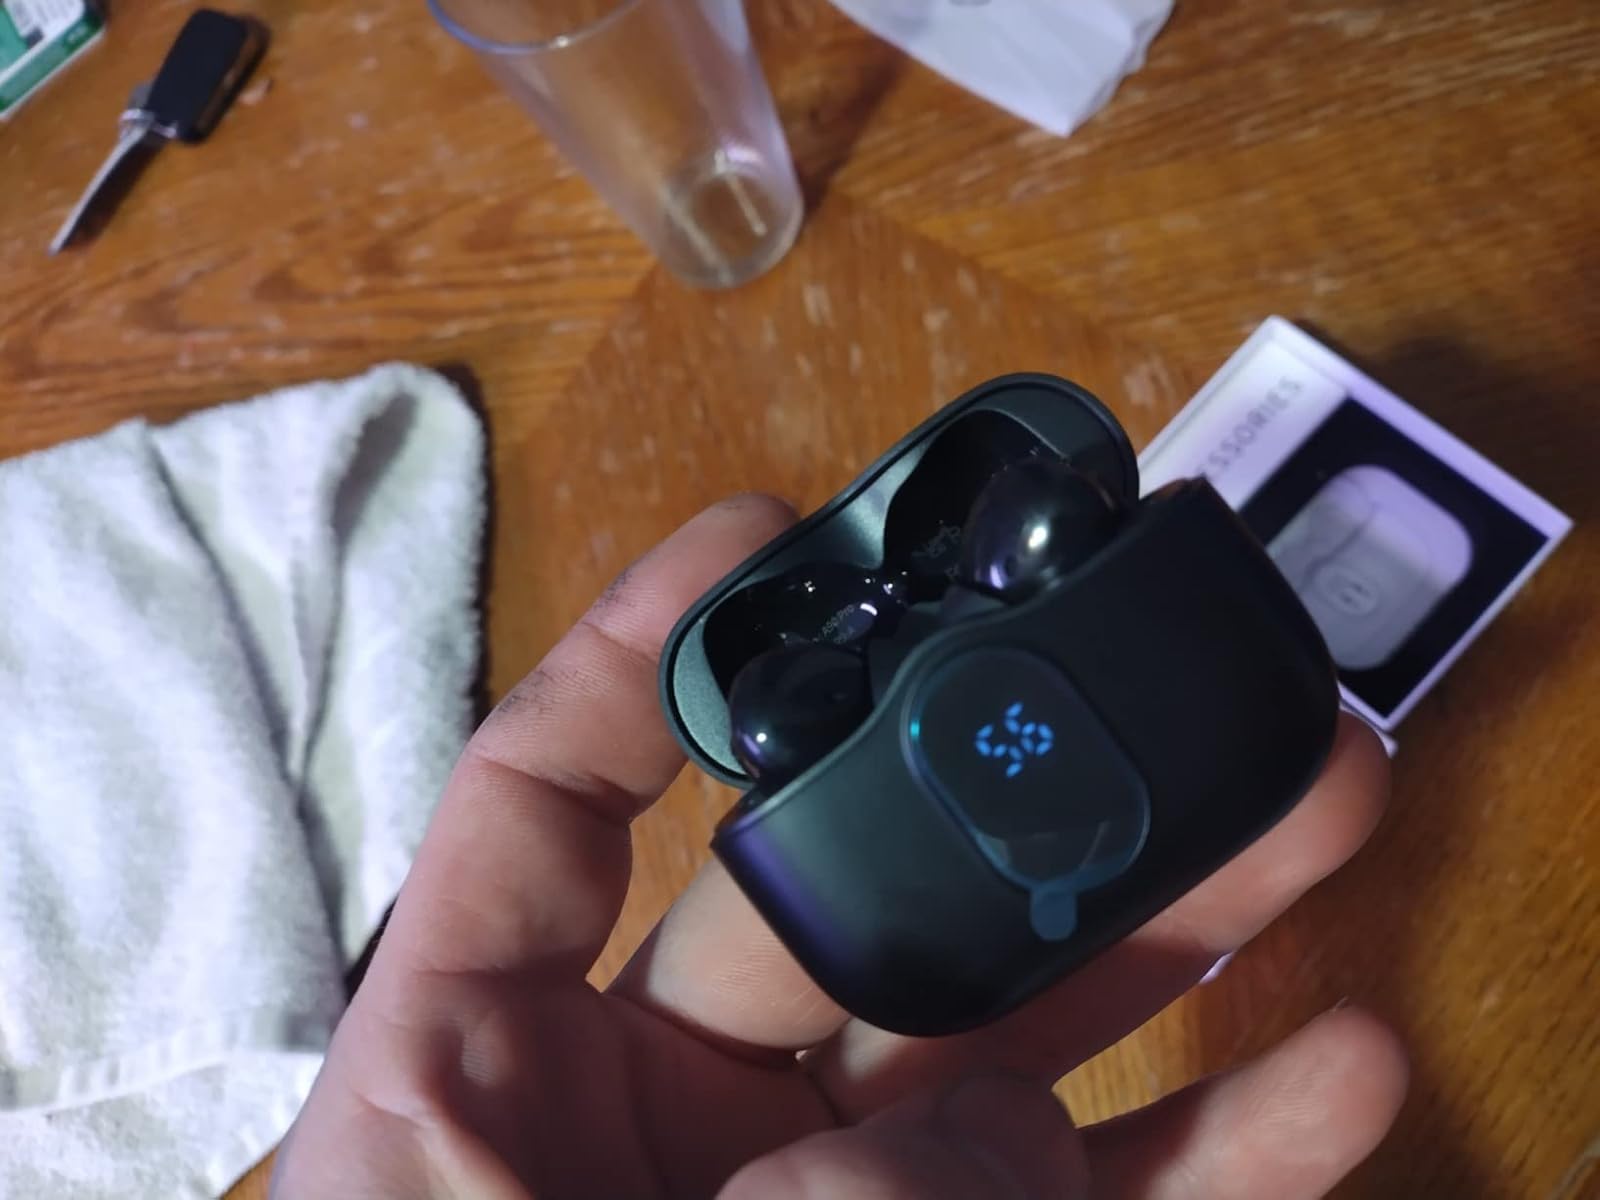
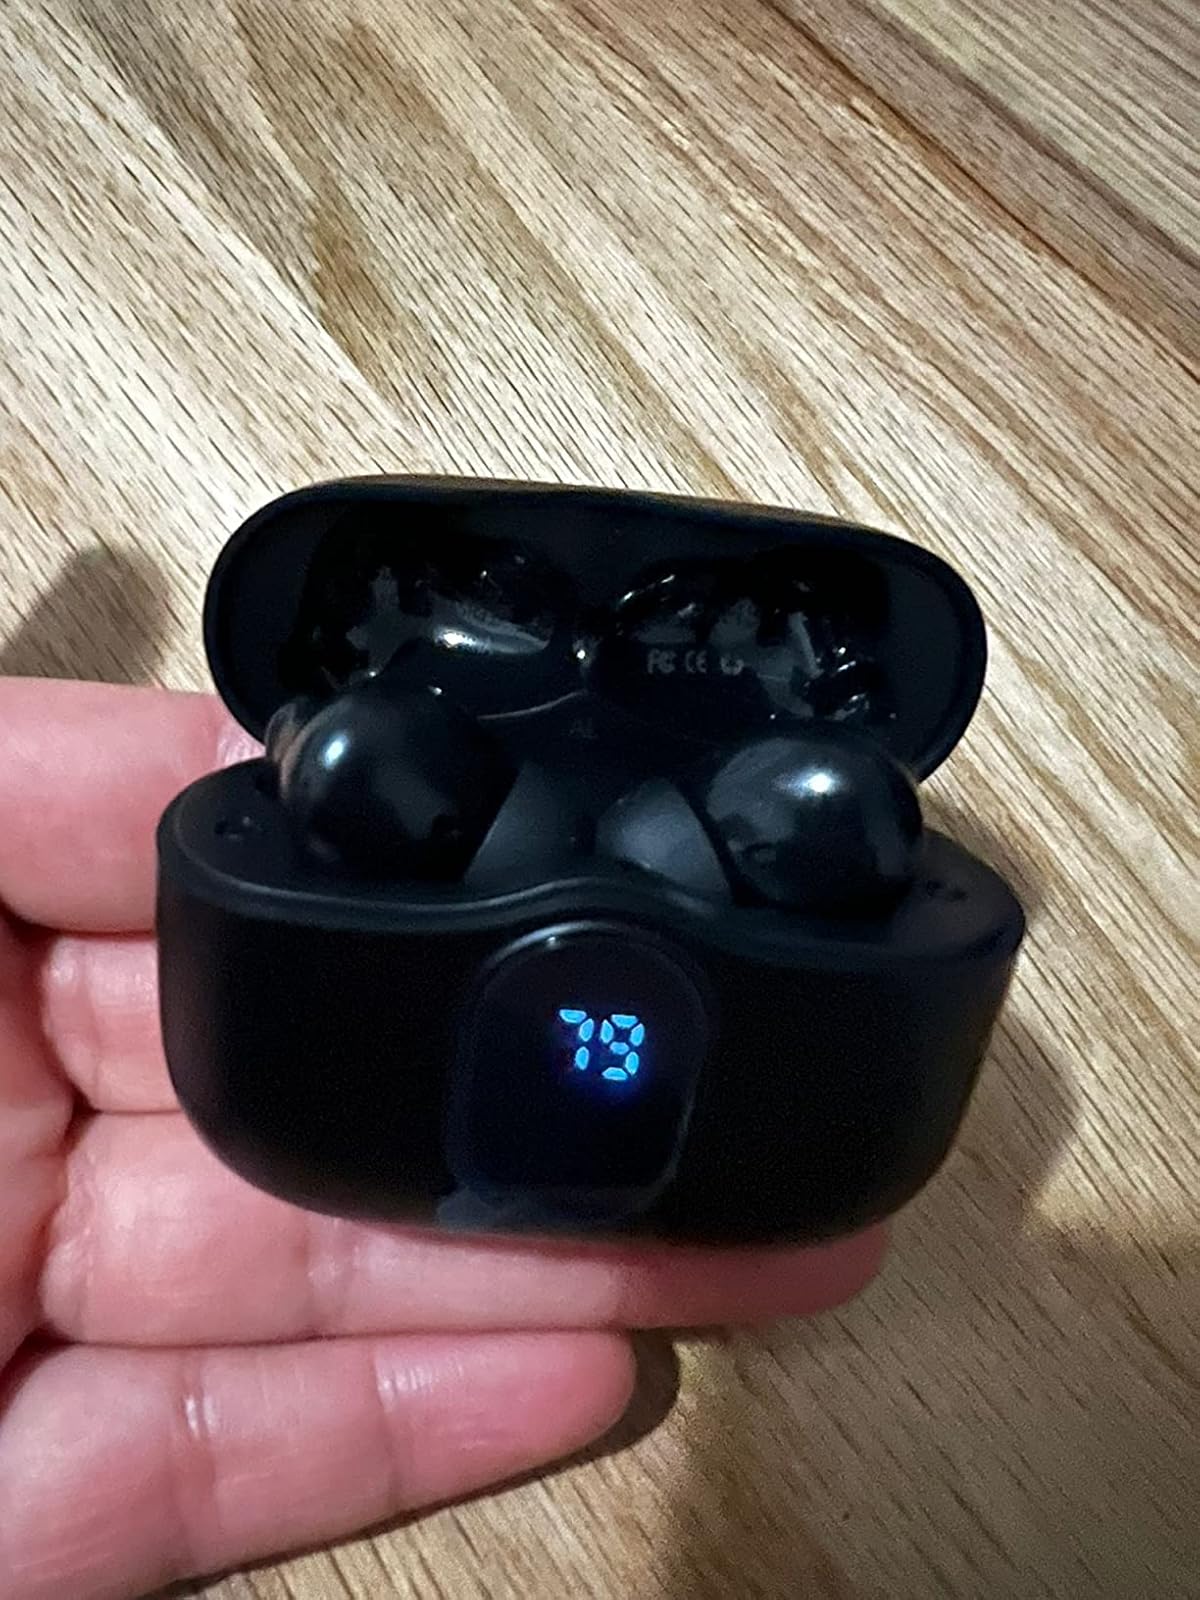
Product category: earbuds
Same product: yes